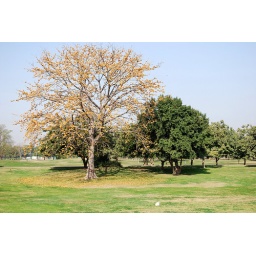
I like these trees and their flowers encircling them in Spring